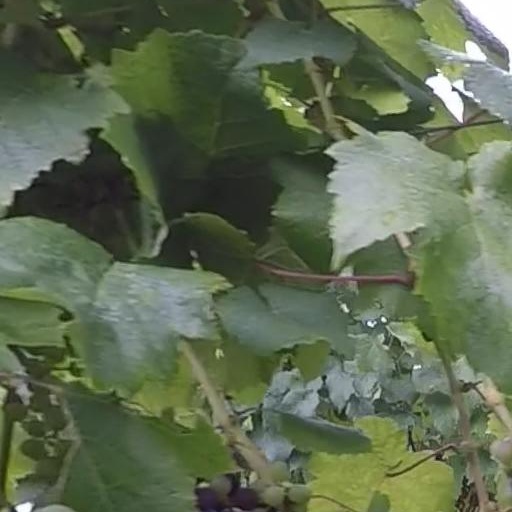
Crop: grape